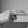
ASL letter: H